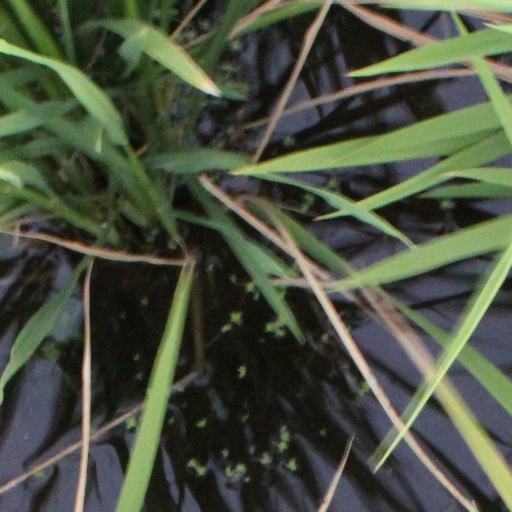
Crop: rice